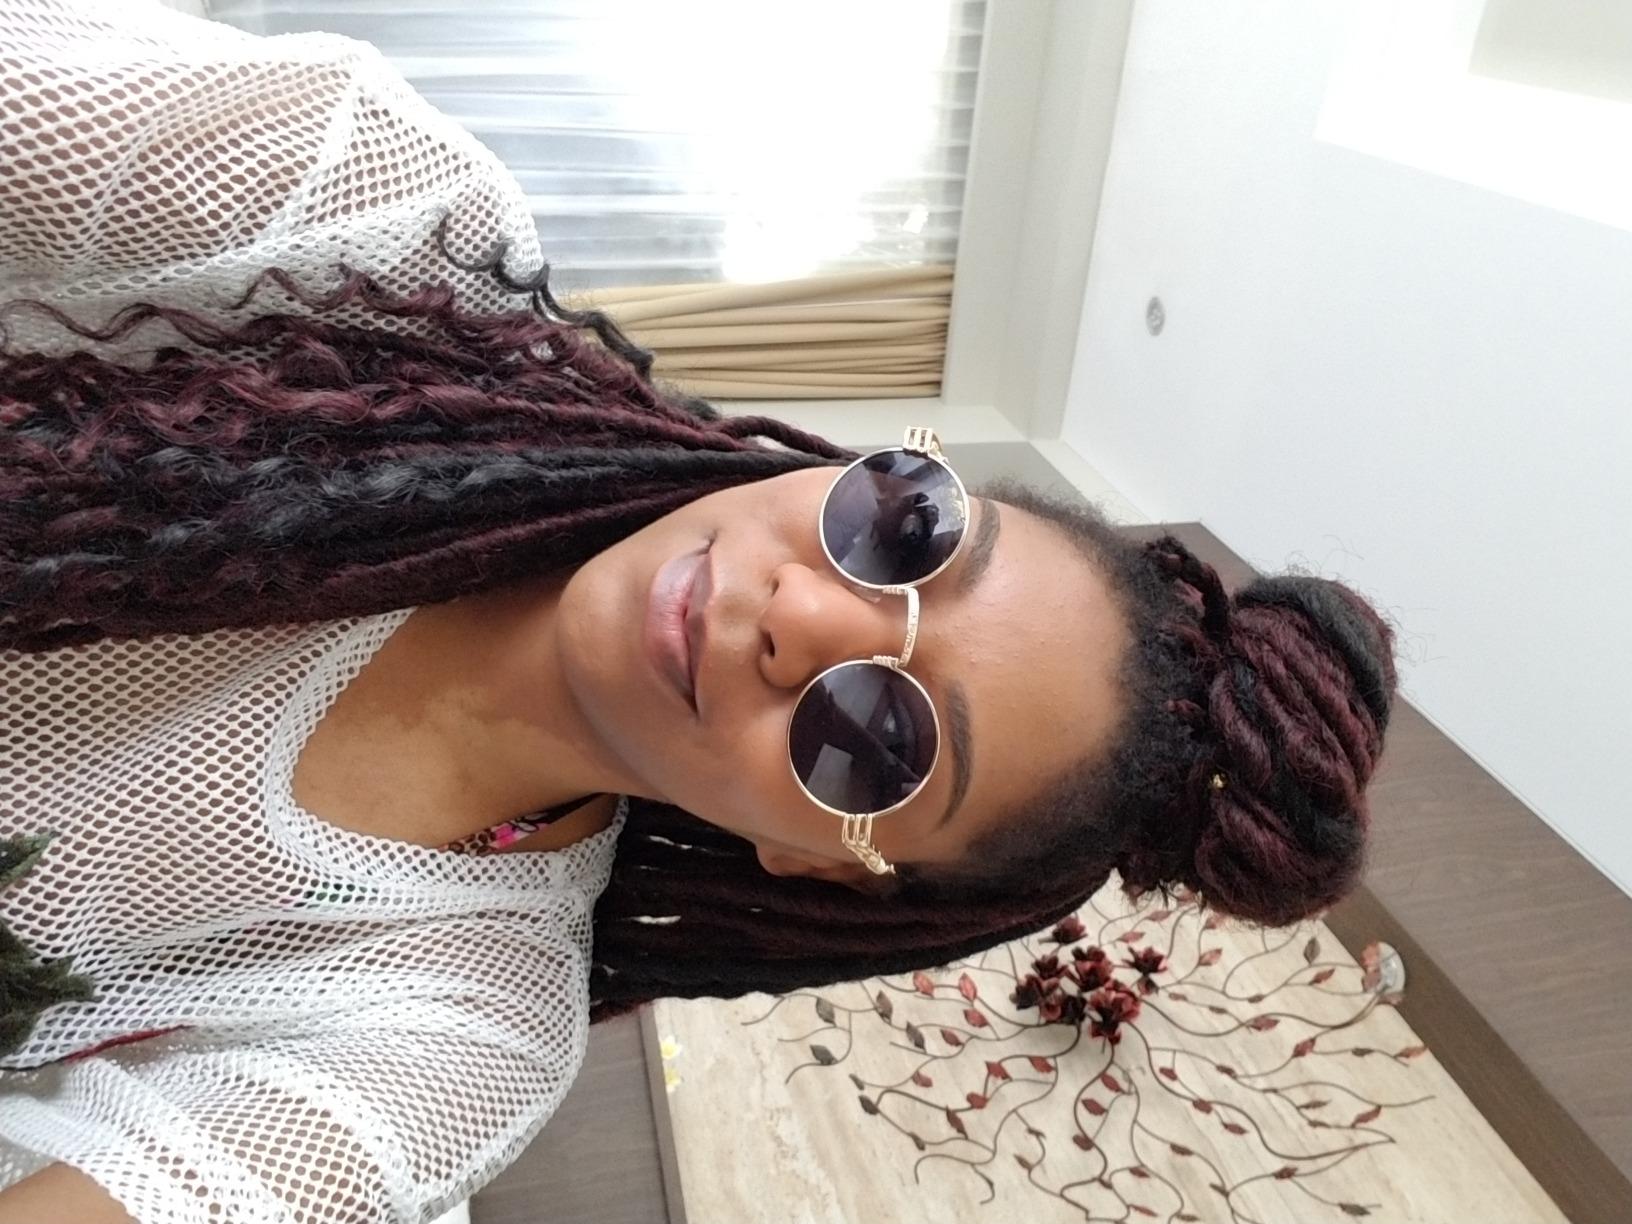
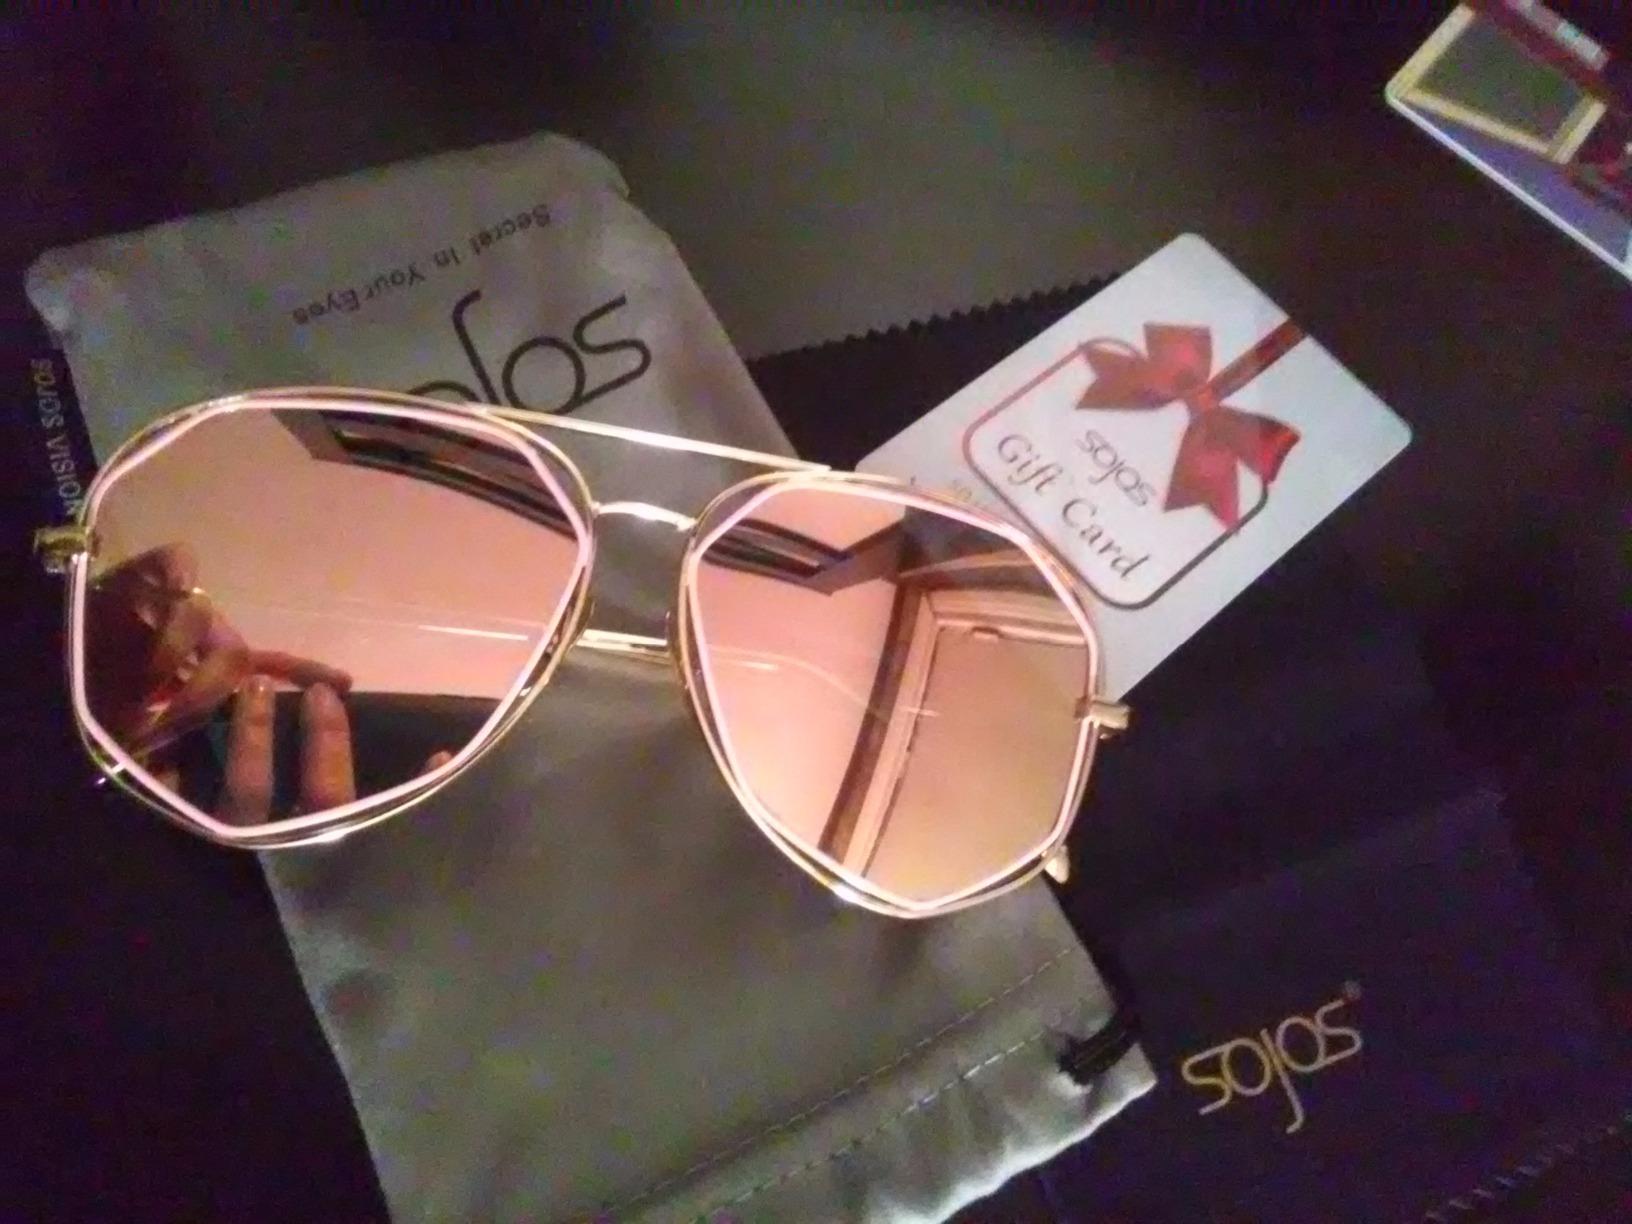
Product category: accessories_sunglasses
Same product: no